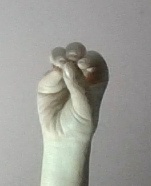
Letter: ha